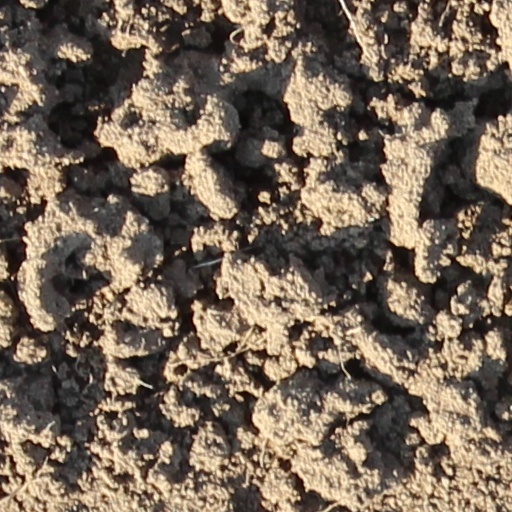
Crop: wheat